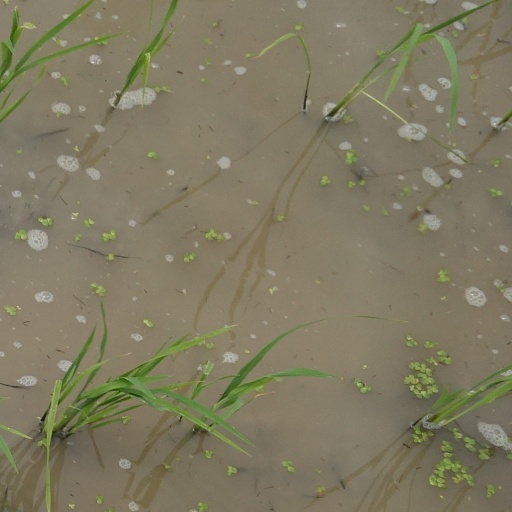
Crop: rice